Northern Illinois University

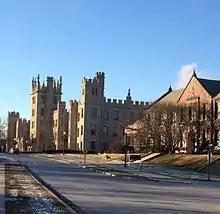
Altgeld Hall and Still Hall along College Avenue. Altgeld Hall was the first building to be constructed on campus.

Northern Illinois University was founded as part of the expansion of the normal school program established in 1857 in Normal, Illinois. In 1895, the state legislature created a board of trustees for the governance of the Northern Illinois State Normal School, which would grow into what is today known as NIU.